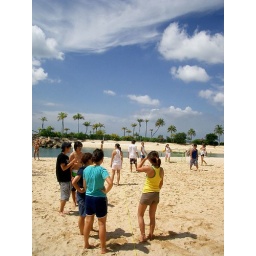
[ 06.02.19 Waikiki ] beware the girl in yellow and green!